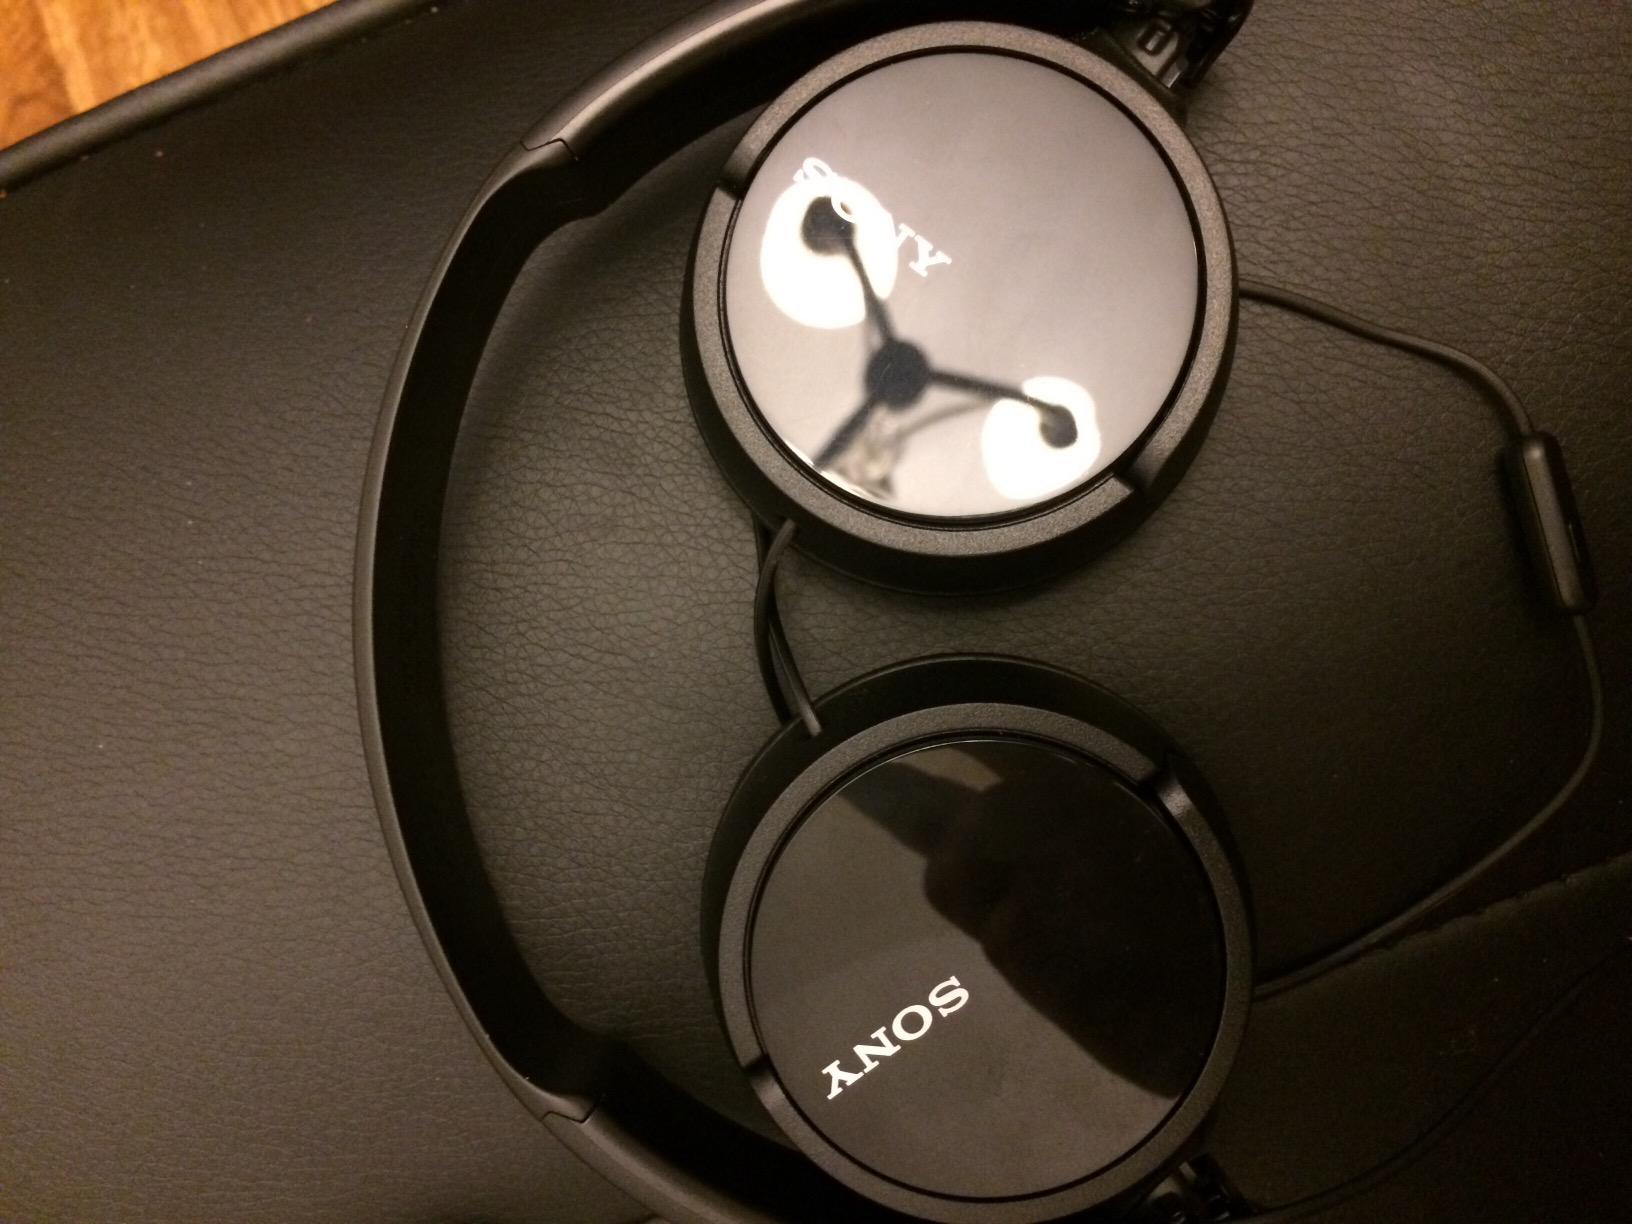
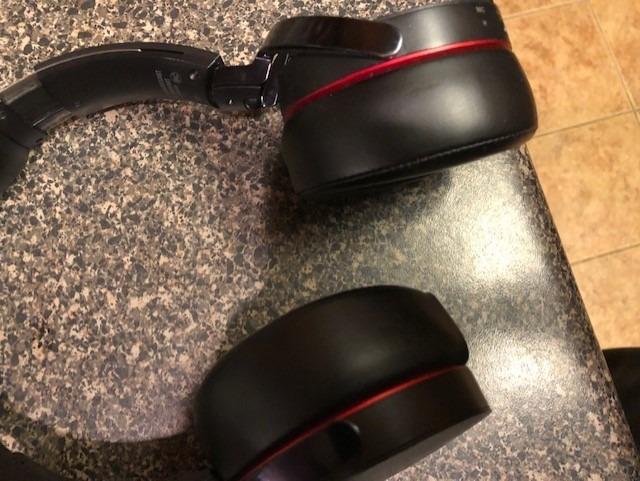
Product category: headphones
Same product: no